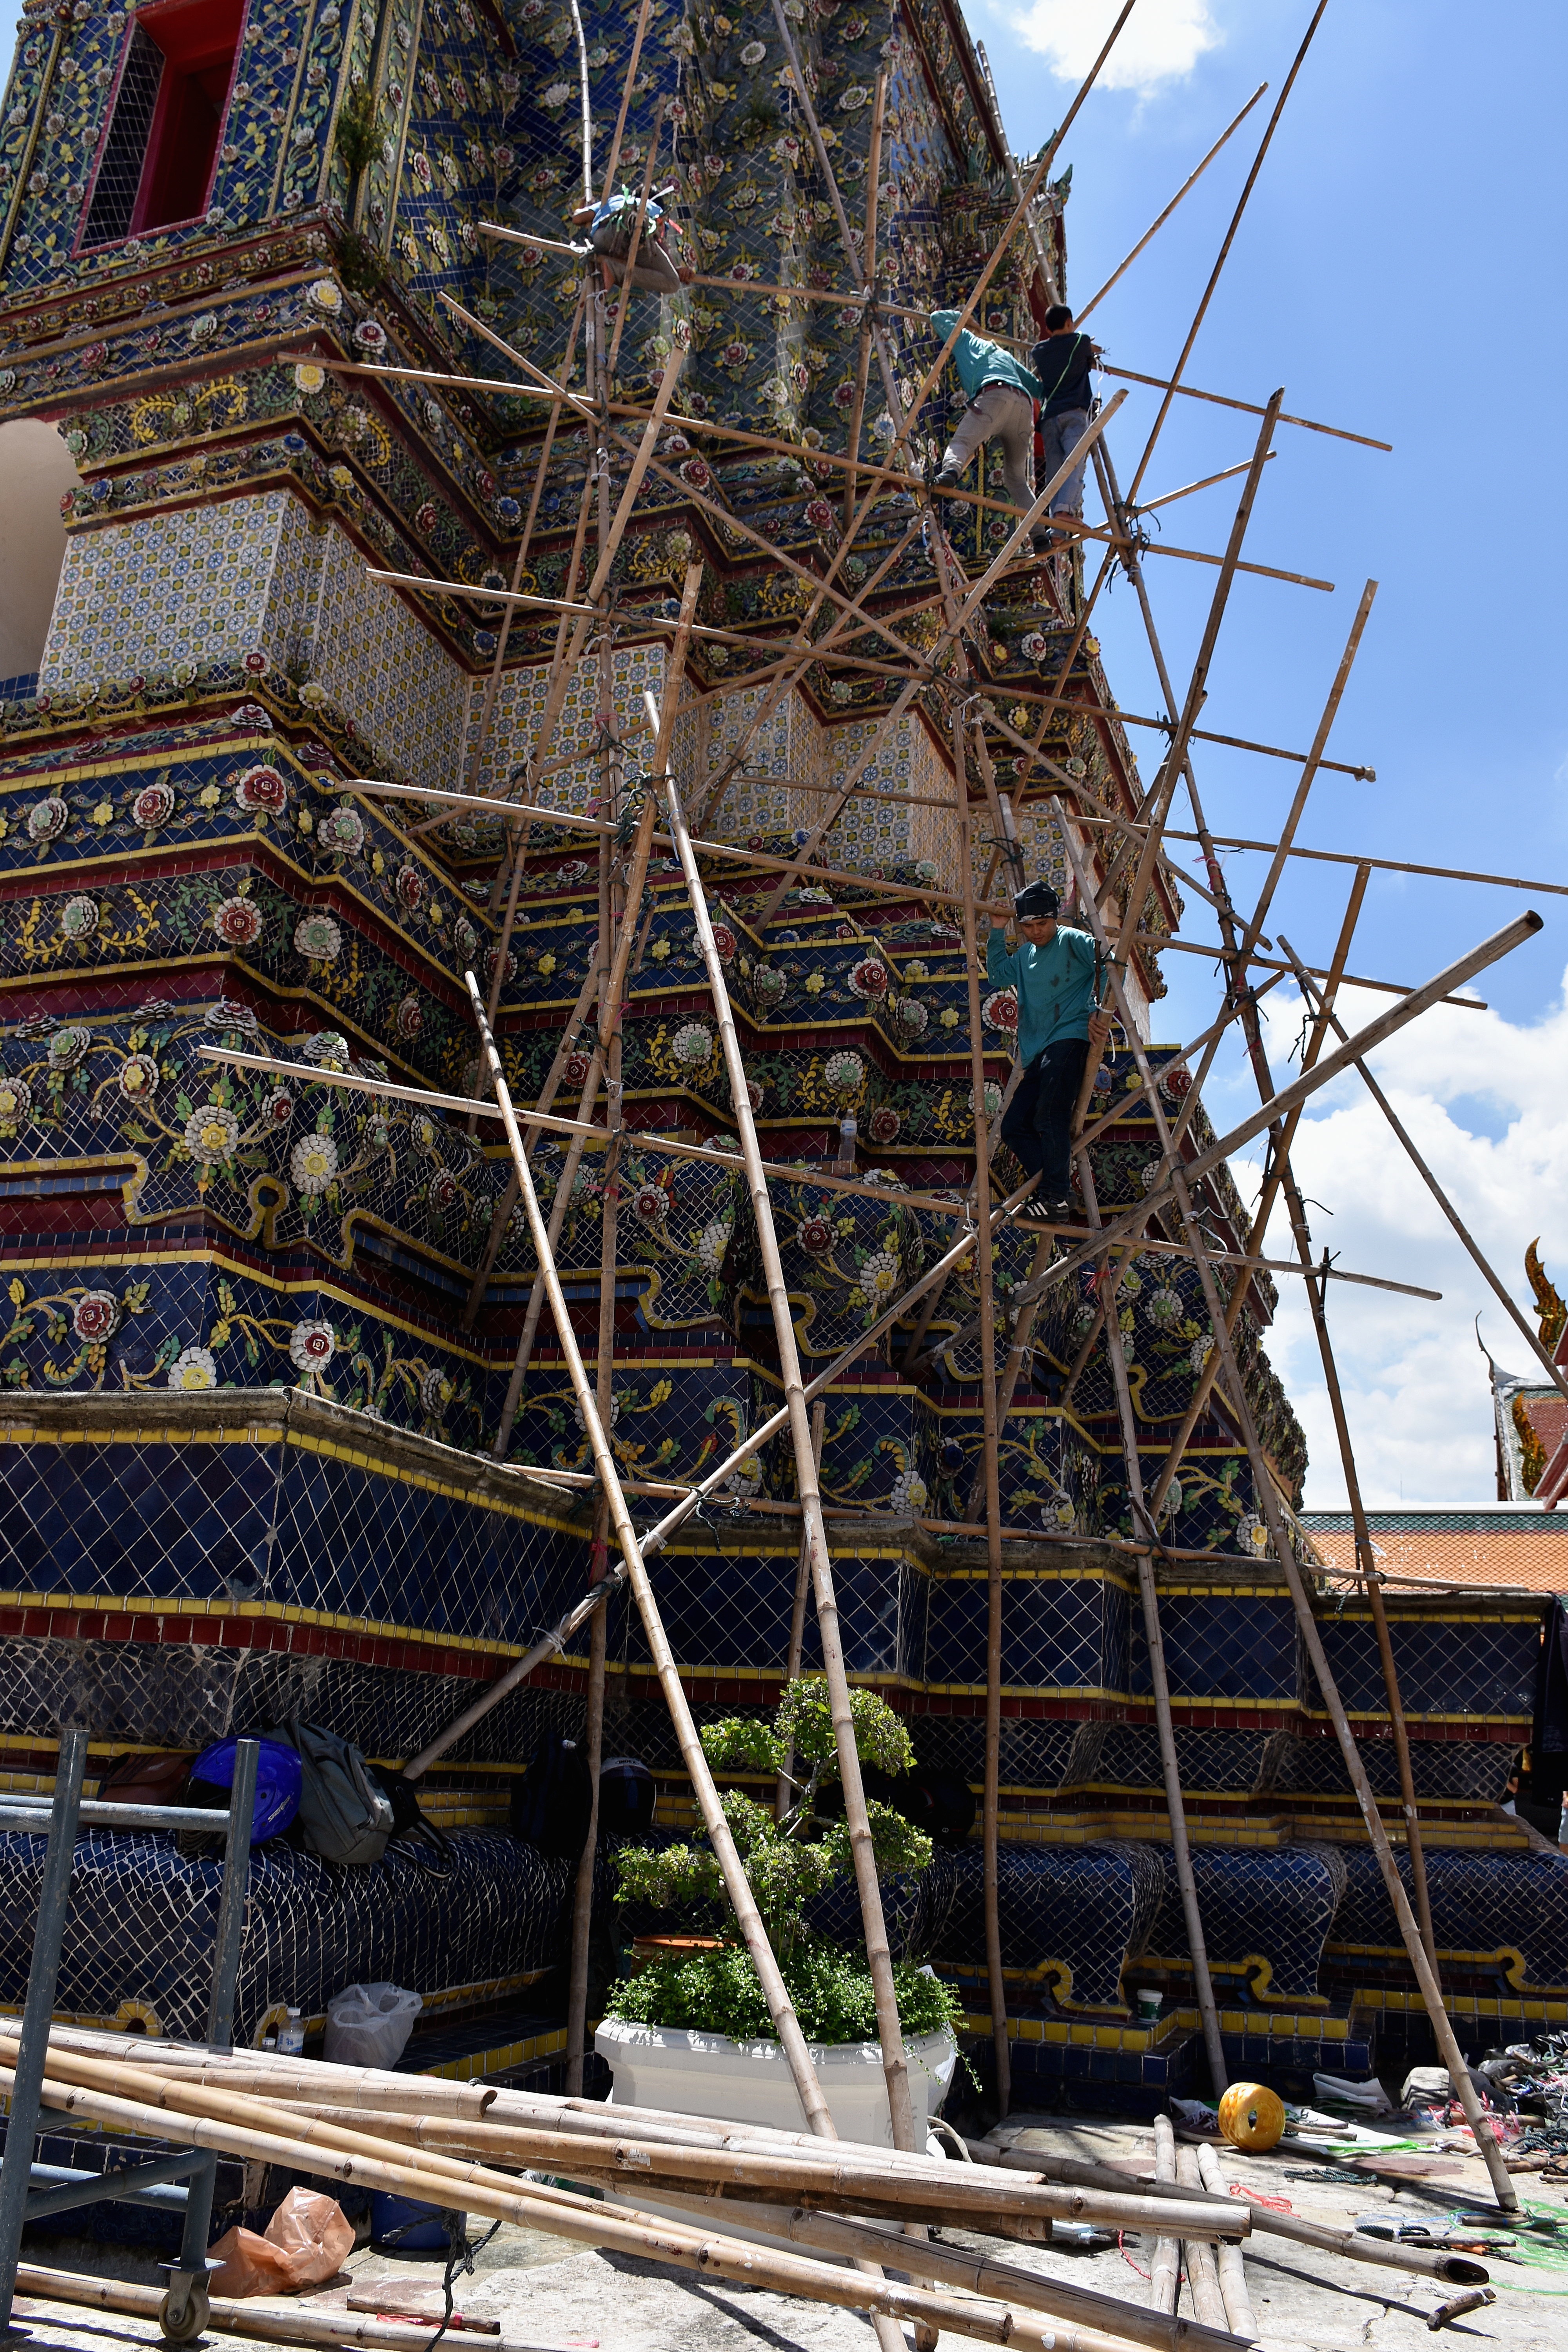
construction, scaffolding, urban area